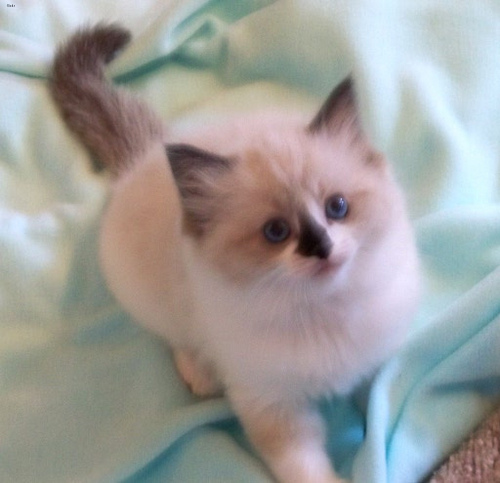
Animal: cat
Breed: ragdoll